Metrotown station

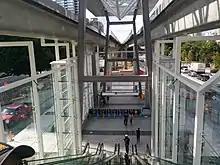
Escalators at the western entrance

Metrotown provides a partial off-street transit exchange on Beresford Street, and in front of the ground-level entrance to Metropolis shopping centre. Bus bay assignments are as follows: